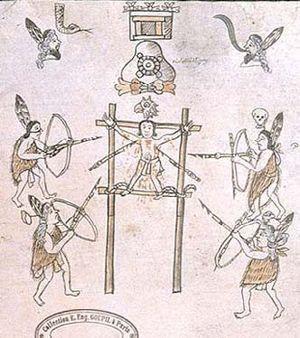
Le sacrifice humain était, dans la civilisation aztèque, comme dans la plupart des civilisations précolombiennes de Mésoamérique, un rite extrêmement courant et essentiel comme l'attestent plusieurs documents indigènes et espagnols ainsi que de nombreuses découvertes archéologiques. Les méthodes de sacrifice et les types de victimes sacrifiées étaient très variés. Les plus documentés sont l'autosacrifice par extraction de sang et le sacrifice par cardiectomie d'esclaves et des prisonniers de guerre, dans un lieu sacré qui était le plus souvent un temple au sommet d'une pyramide.